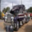
Label: truck